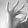
ASL letter: F